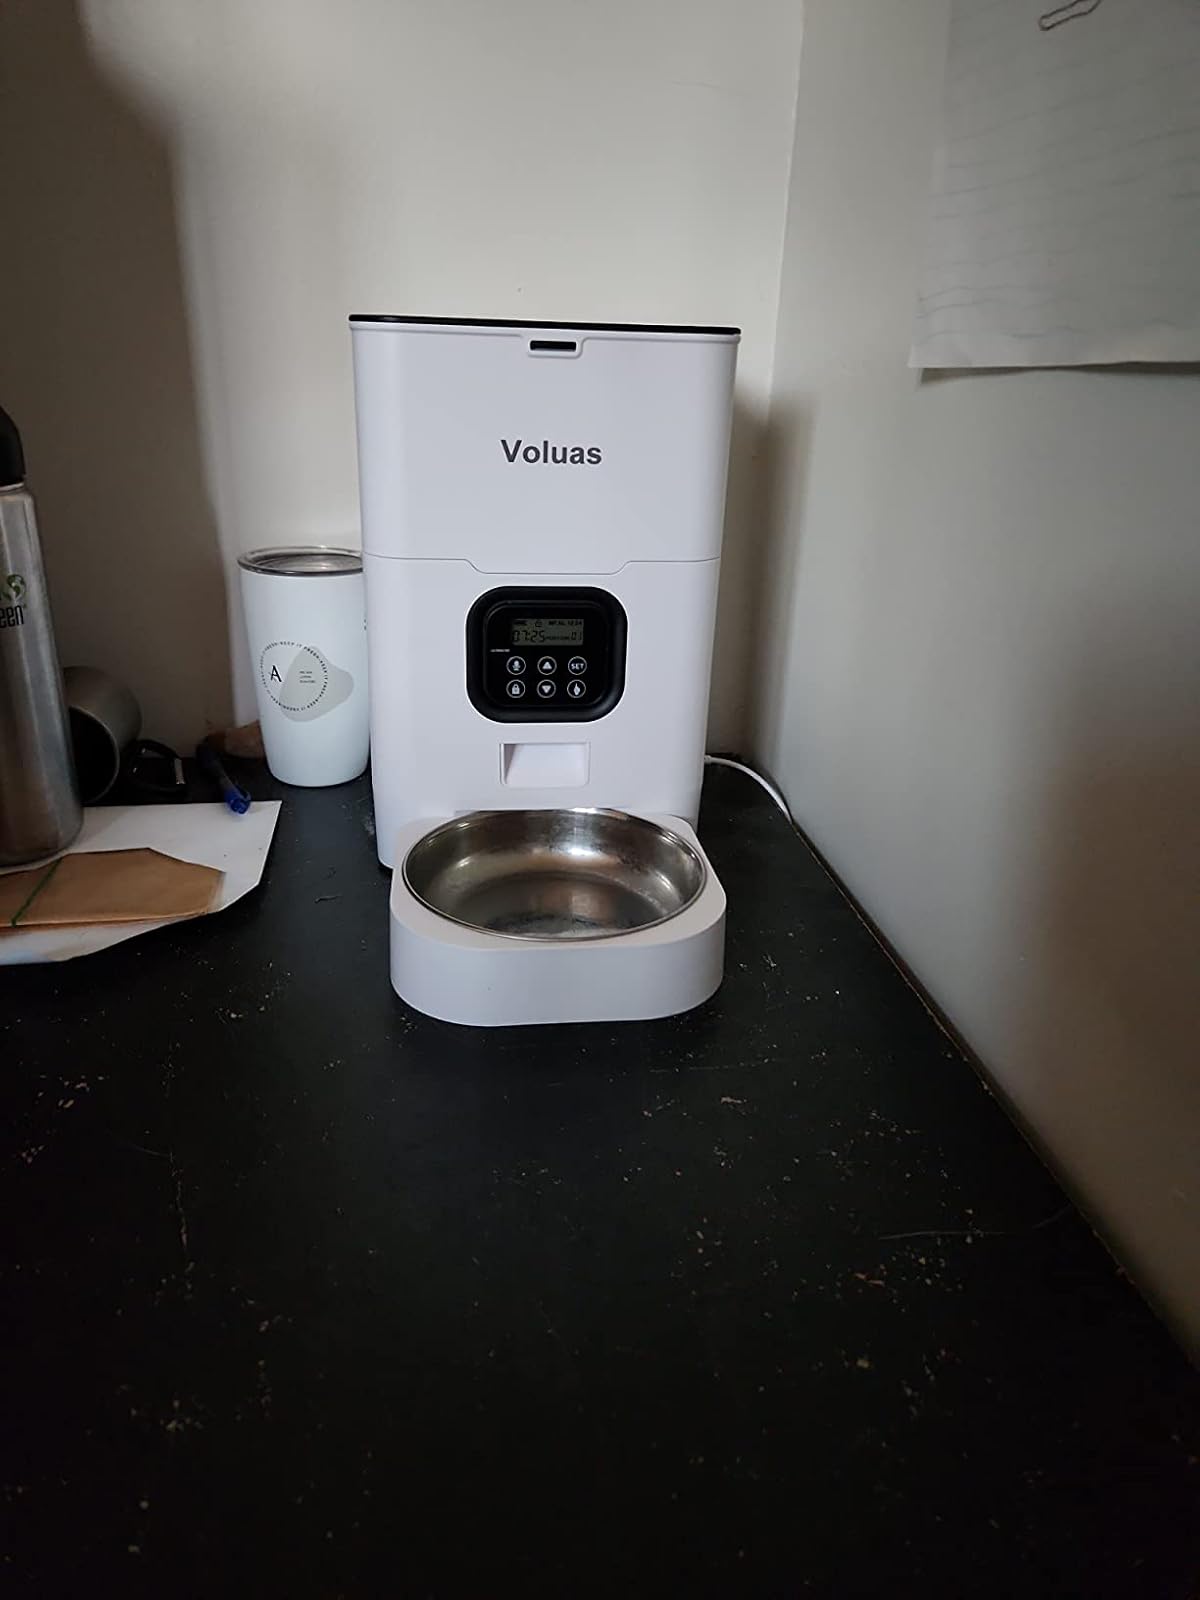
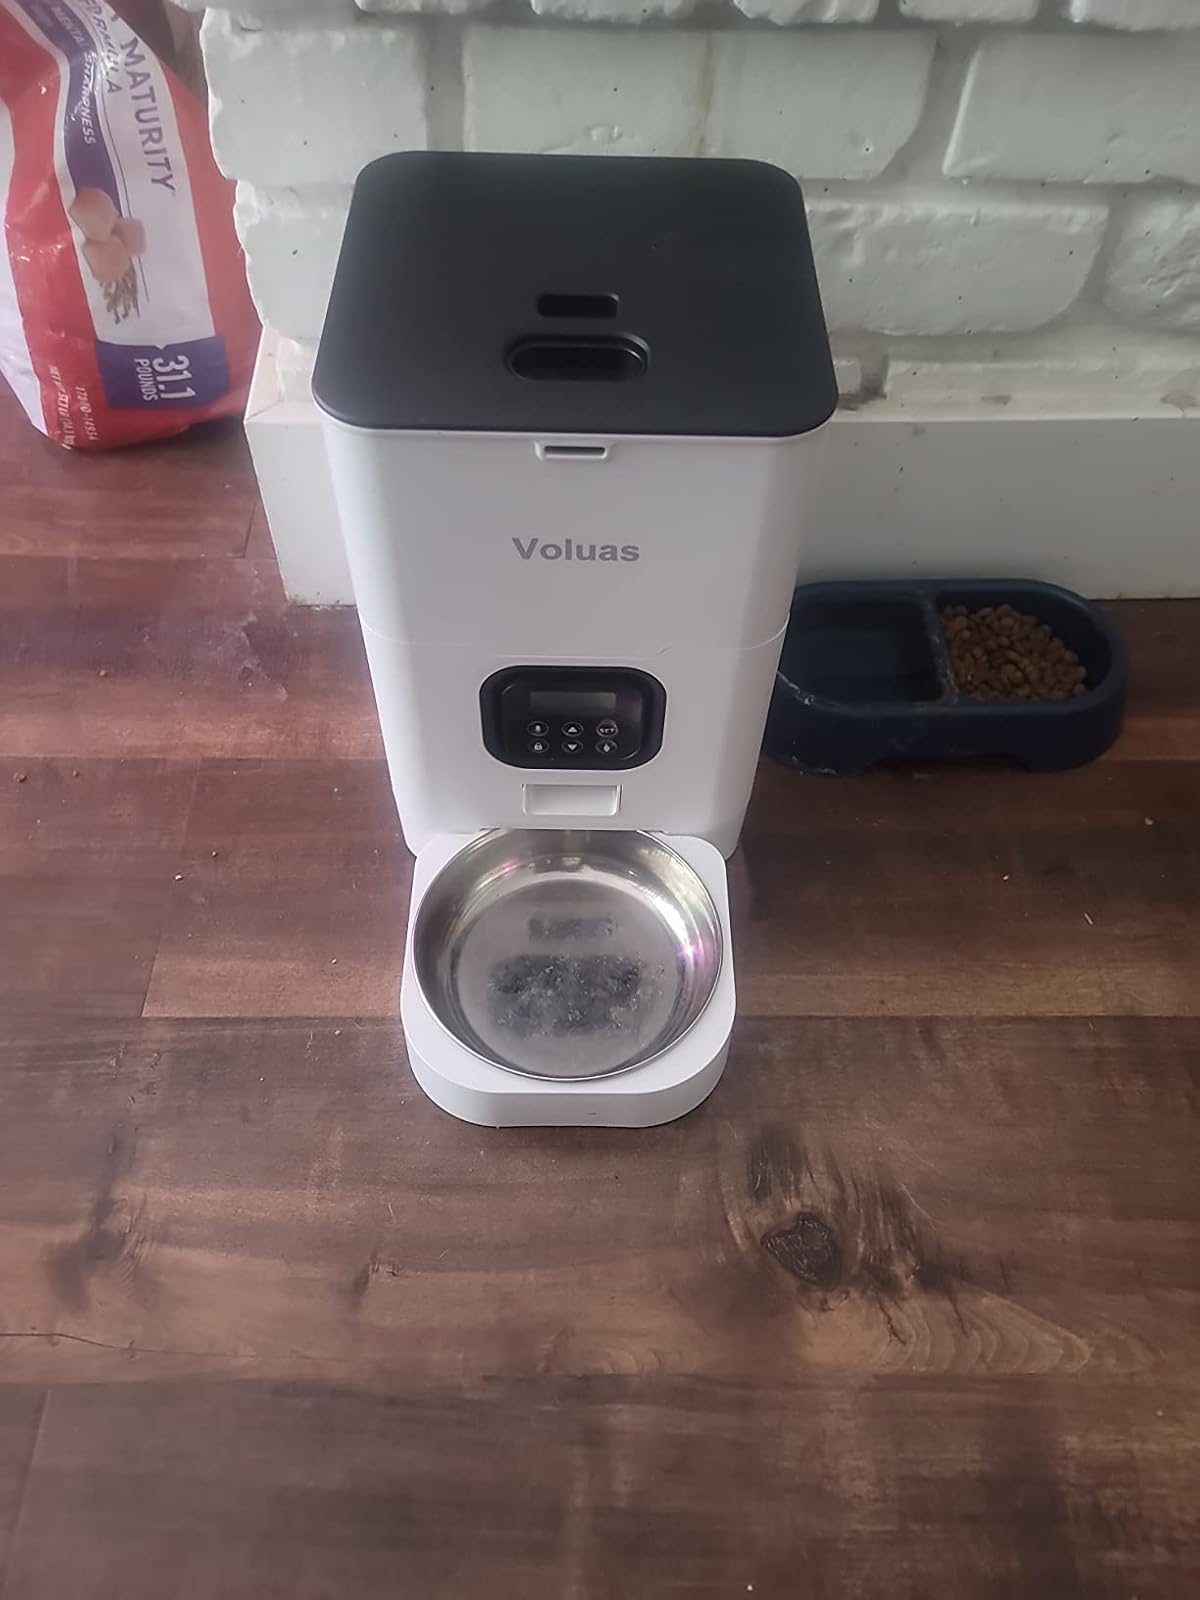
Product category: items_feeder
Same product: yes